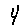
Label: 4